Oregon State University

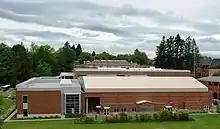
Dixon Recreation Center

In 1967 the Radiation Center was constructed at the edge of campus, housing a 1.1 MW TRIGA Mark II Research Reactor. The reactor is equipped to utilize high-assay, low-enriched (HALEU) uranium zirconium hydride fuel. "U.S. News & World Report"'s 2008 rankings placed OSU eighth in the nation in graduate nuclear engineering. In the early 2000s, researchers at the campus reactor developed the first working prototype Small Modular Reactor (SMR) to power large commercial operations, buildings, and large industrial facilities. More recently, Oregon State University has partnered with a leading manufacturer of SMRs, NuScale (a company started in part by OSU Faculty), to provide continued research and development for commercial applications.